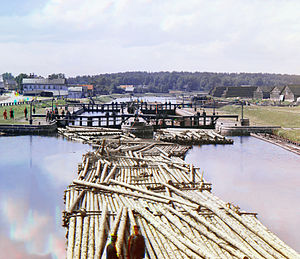
Sankt Petersborg guvernement
Tømmerflådning i Volga-Østersøkanalen ved Schlüsselburg. Samtidigt farvefoto af Sergej Prokudin-Gorskij, 1909.
Sankt Petersborg guvernement, senere Petrograd guvernement og senere igen Leningrad guvernement, var et guvernement i kejserdømmet Rusland og RSFSR, 1708–1927.